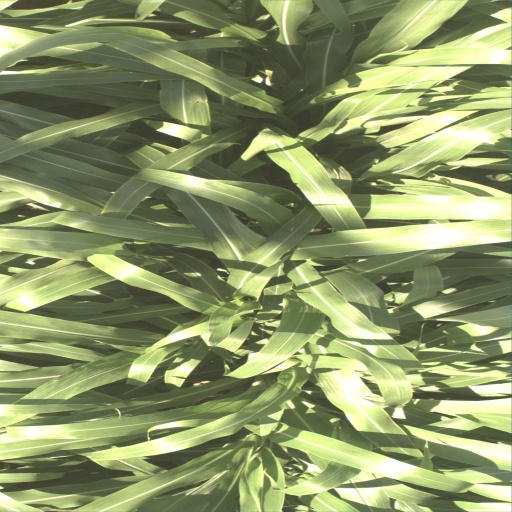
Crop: sorghum